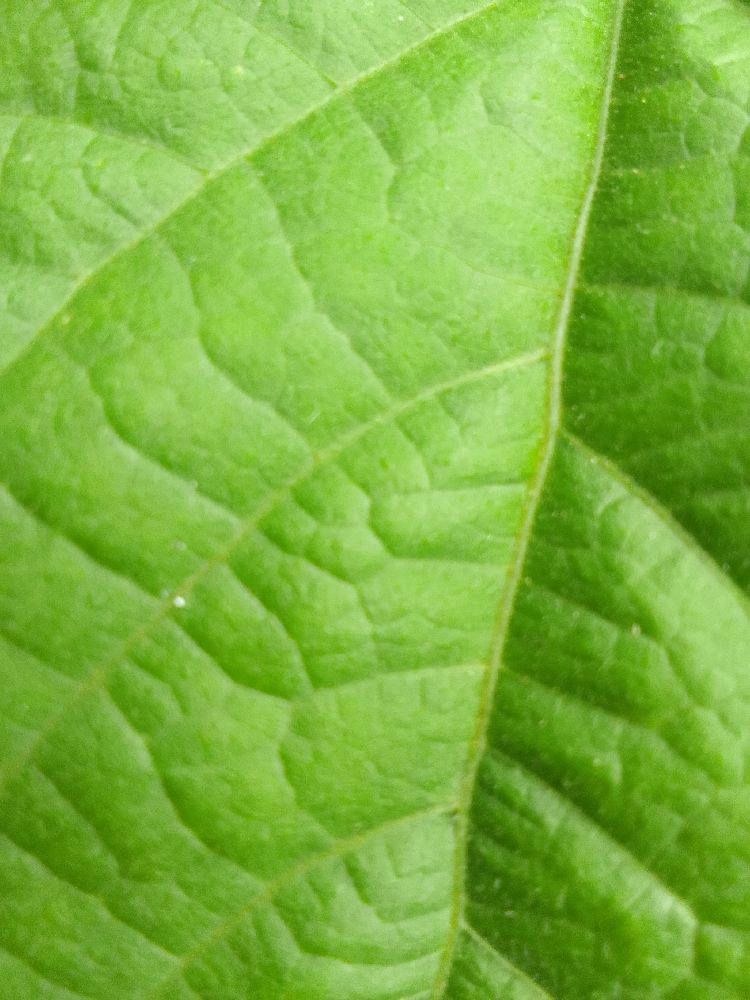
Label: healthy